Army Combat Uniform

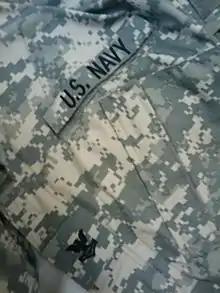
The ACU of a U.S. Navy sailor attached to a U.S. Army unit during the Iraq War, August 2009

The ACU originally used the Universal Camouflage Pattern (UCP), which used a pixelated pattern of tan, gray and green (Desert Sand 500, Urban Gray 501 and Foliage Green 502) and was intended to work in desert, woodland, and urban environments. In 2010, the ACU received some improvements to pockets and such.